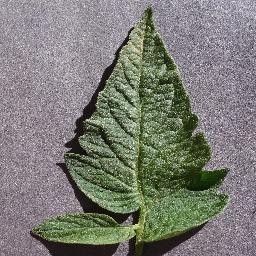
Label: Tomato___healthy